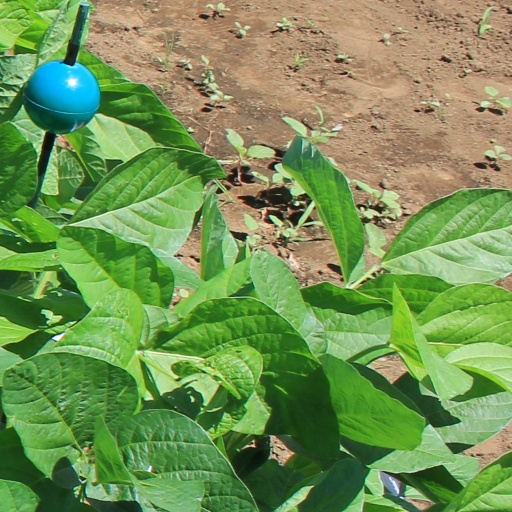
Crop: soybean